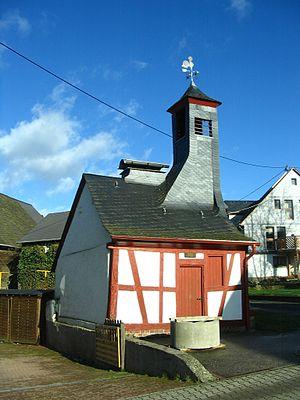
Gehlweiler est une municipalité du Verbandsgemeinde Kirchberg, dans l'arrondissement de Rhin-Hunsrück, en Rhénanie-Palatinat, dans l'ouest de l'Allemagne.